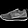
Label: Sneaker